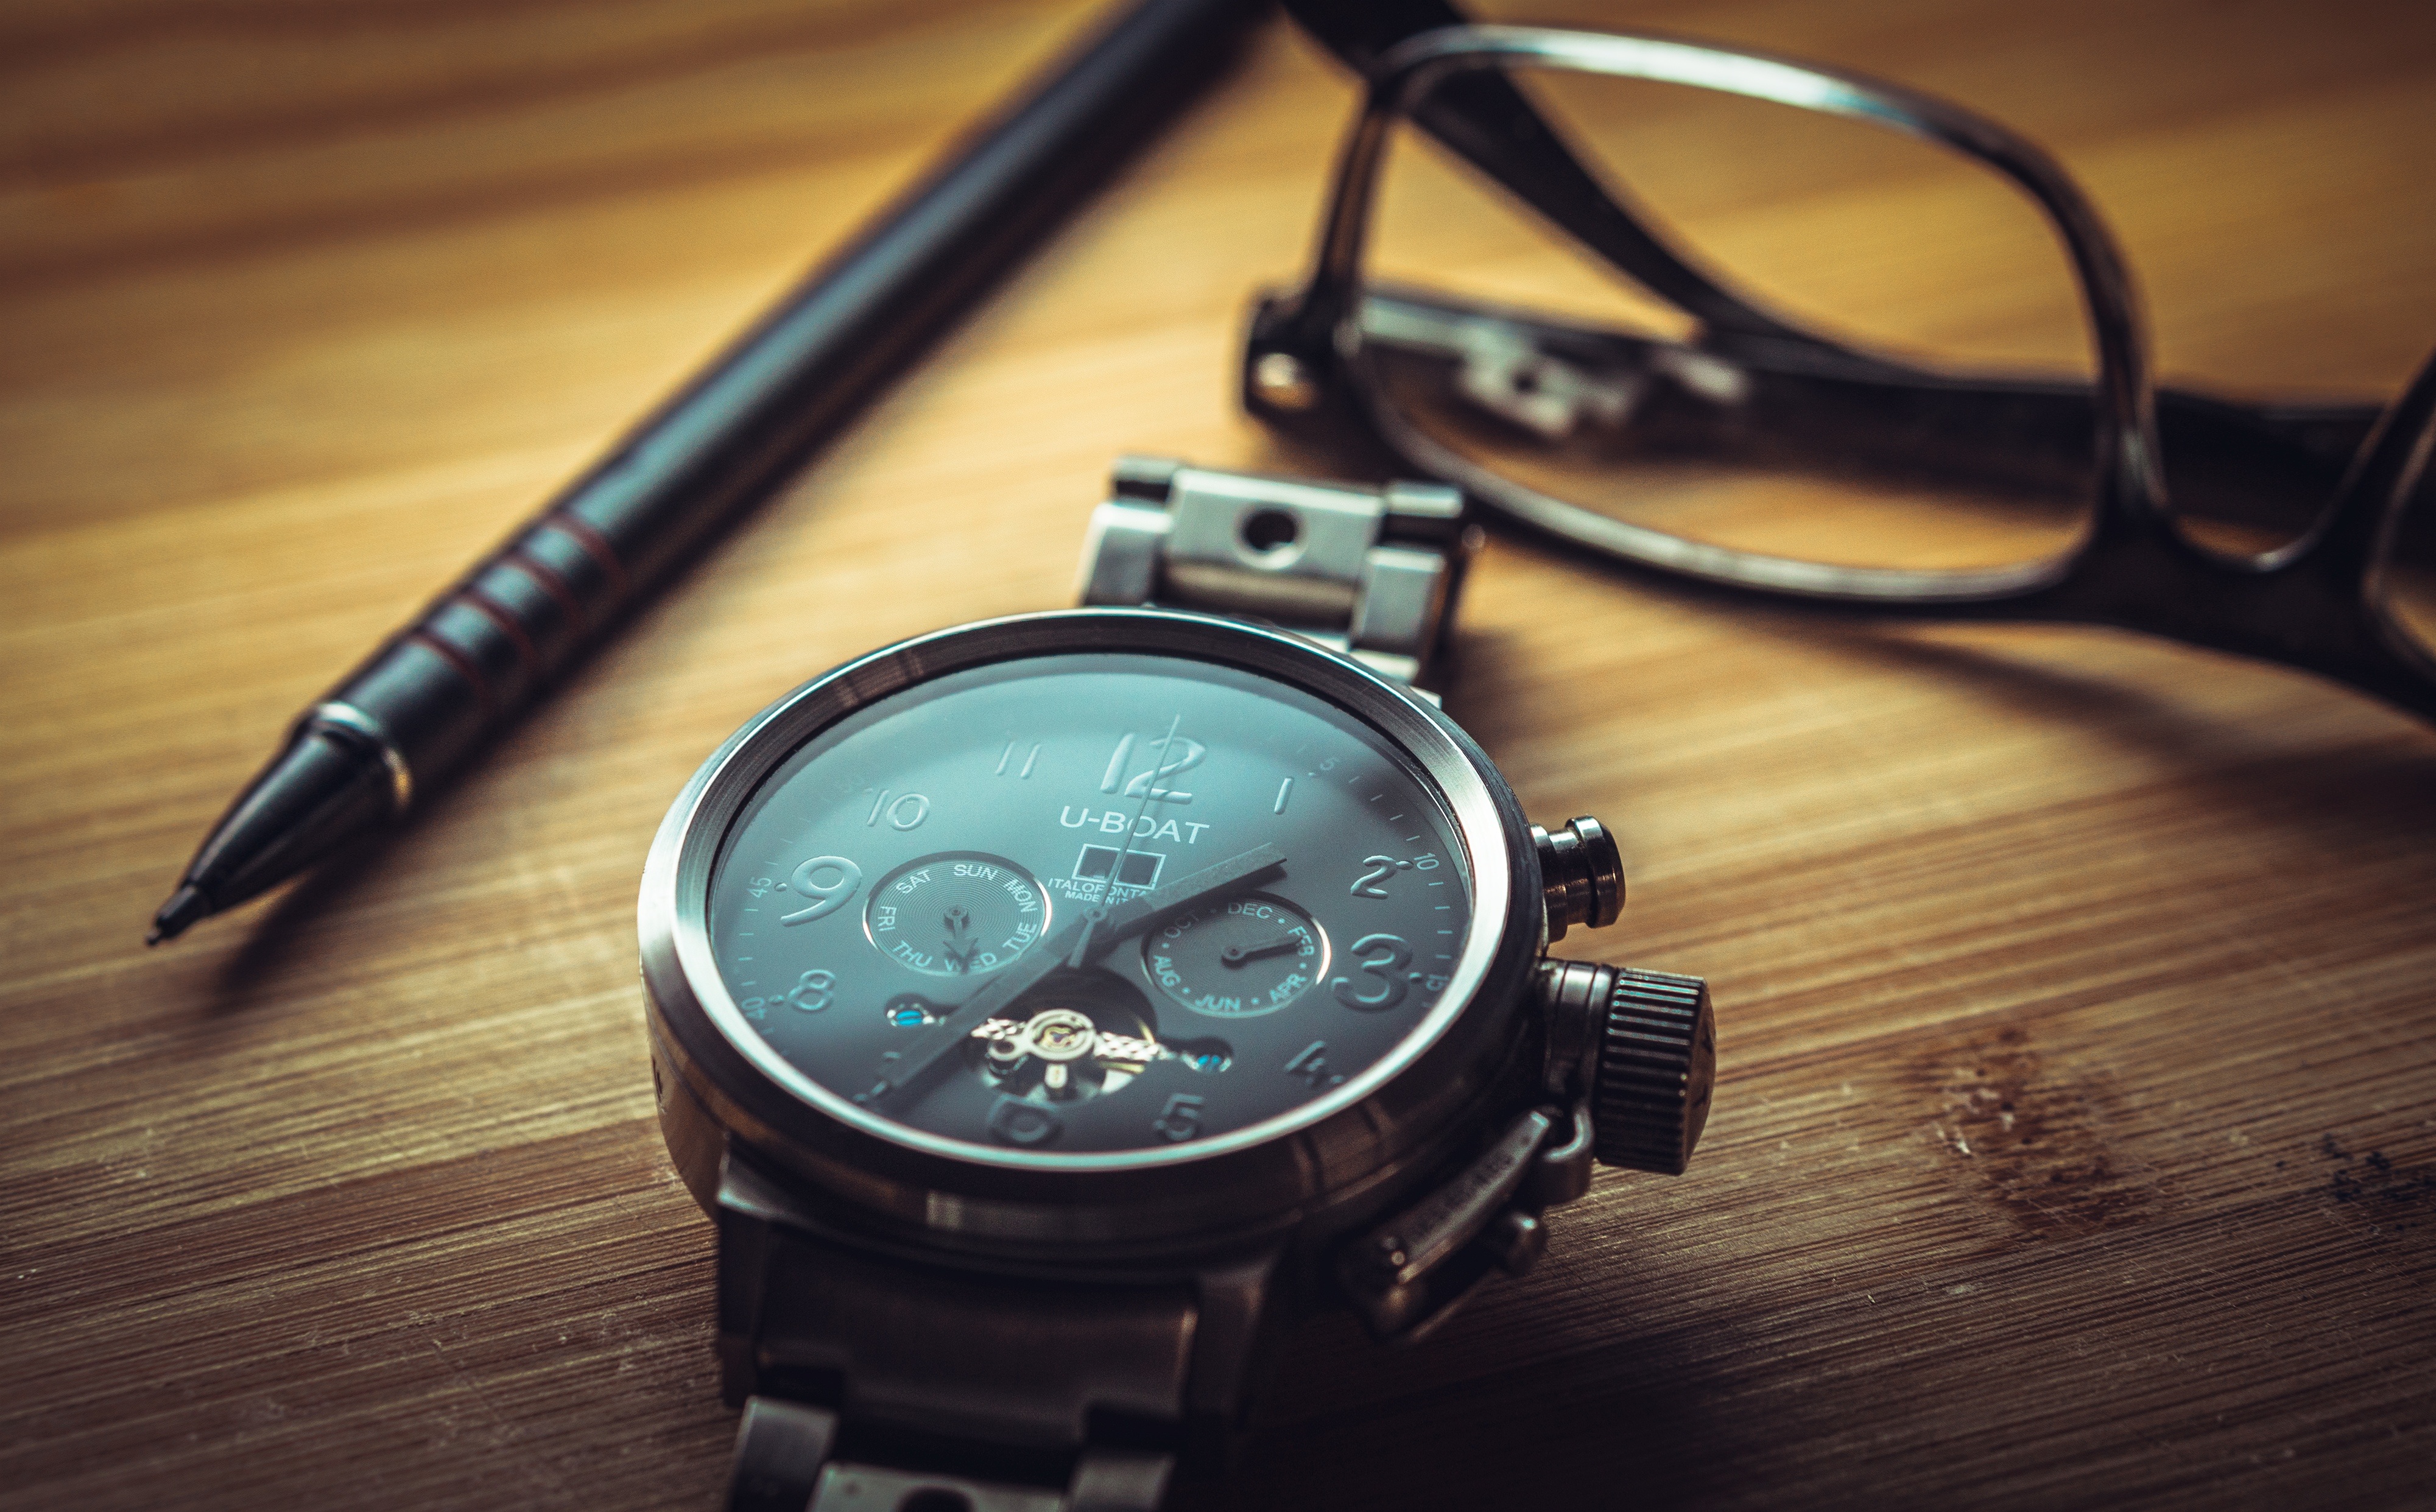
watch, hand, time, pen, wristwatch, glasses, eyeglasses, eyewear